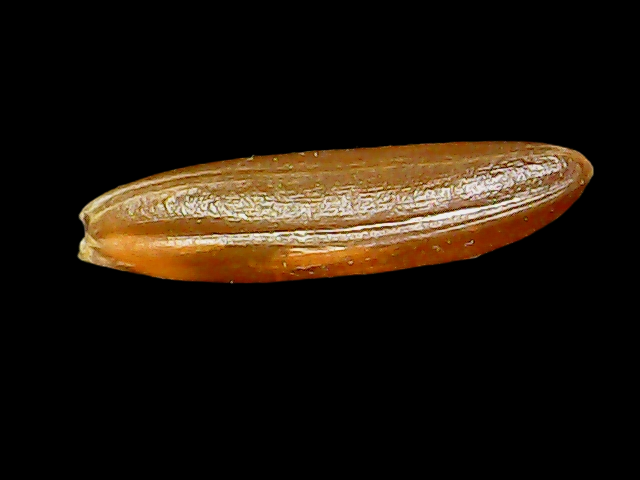
Rice variety: Binadhan20